Anna Maria Erdődy

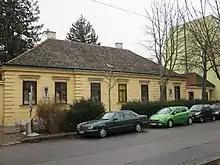
The Erdödy estate in Jedlesee, formerly a museum and memorial. A plaque commemorating Beethoven's frequent visits there can be seen on the wall at left (enlarged, middle), Marie's own plaque (enlarged, top) at far right.

Countess Anna Maria (Marie) von Erdődy (8 September 1779 – 17 March 1837) was a Hungarian noblewoman and among the closest confidantes and friends of Ludwig van Beethoven. Dedicatee of four of the composer's late chamber works, she was instrumental in securing Beethoven an annuity from members of the Austrian high nobility.